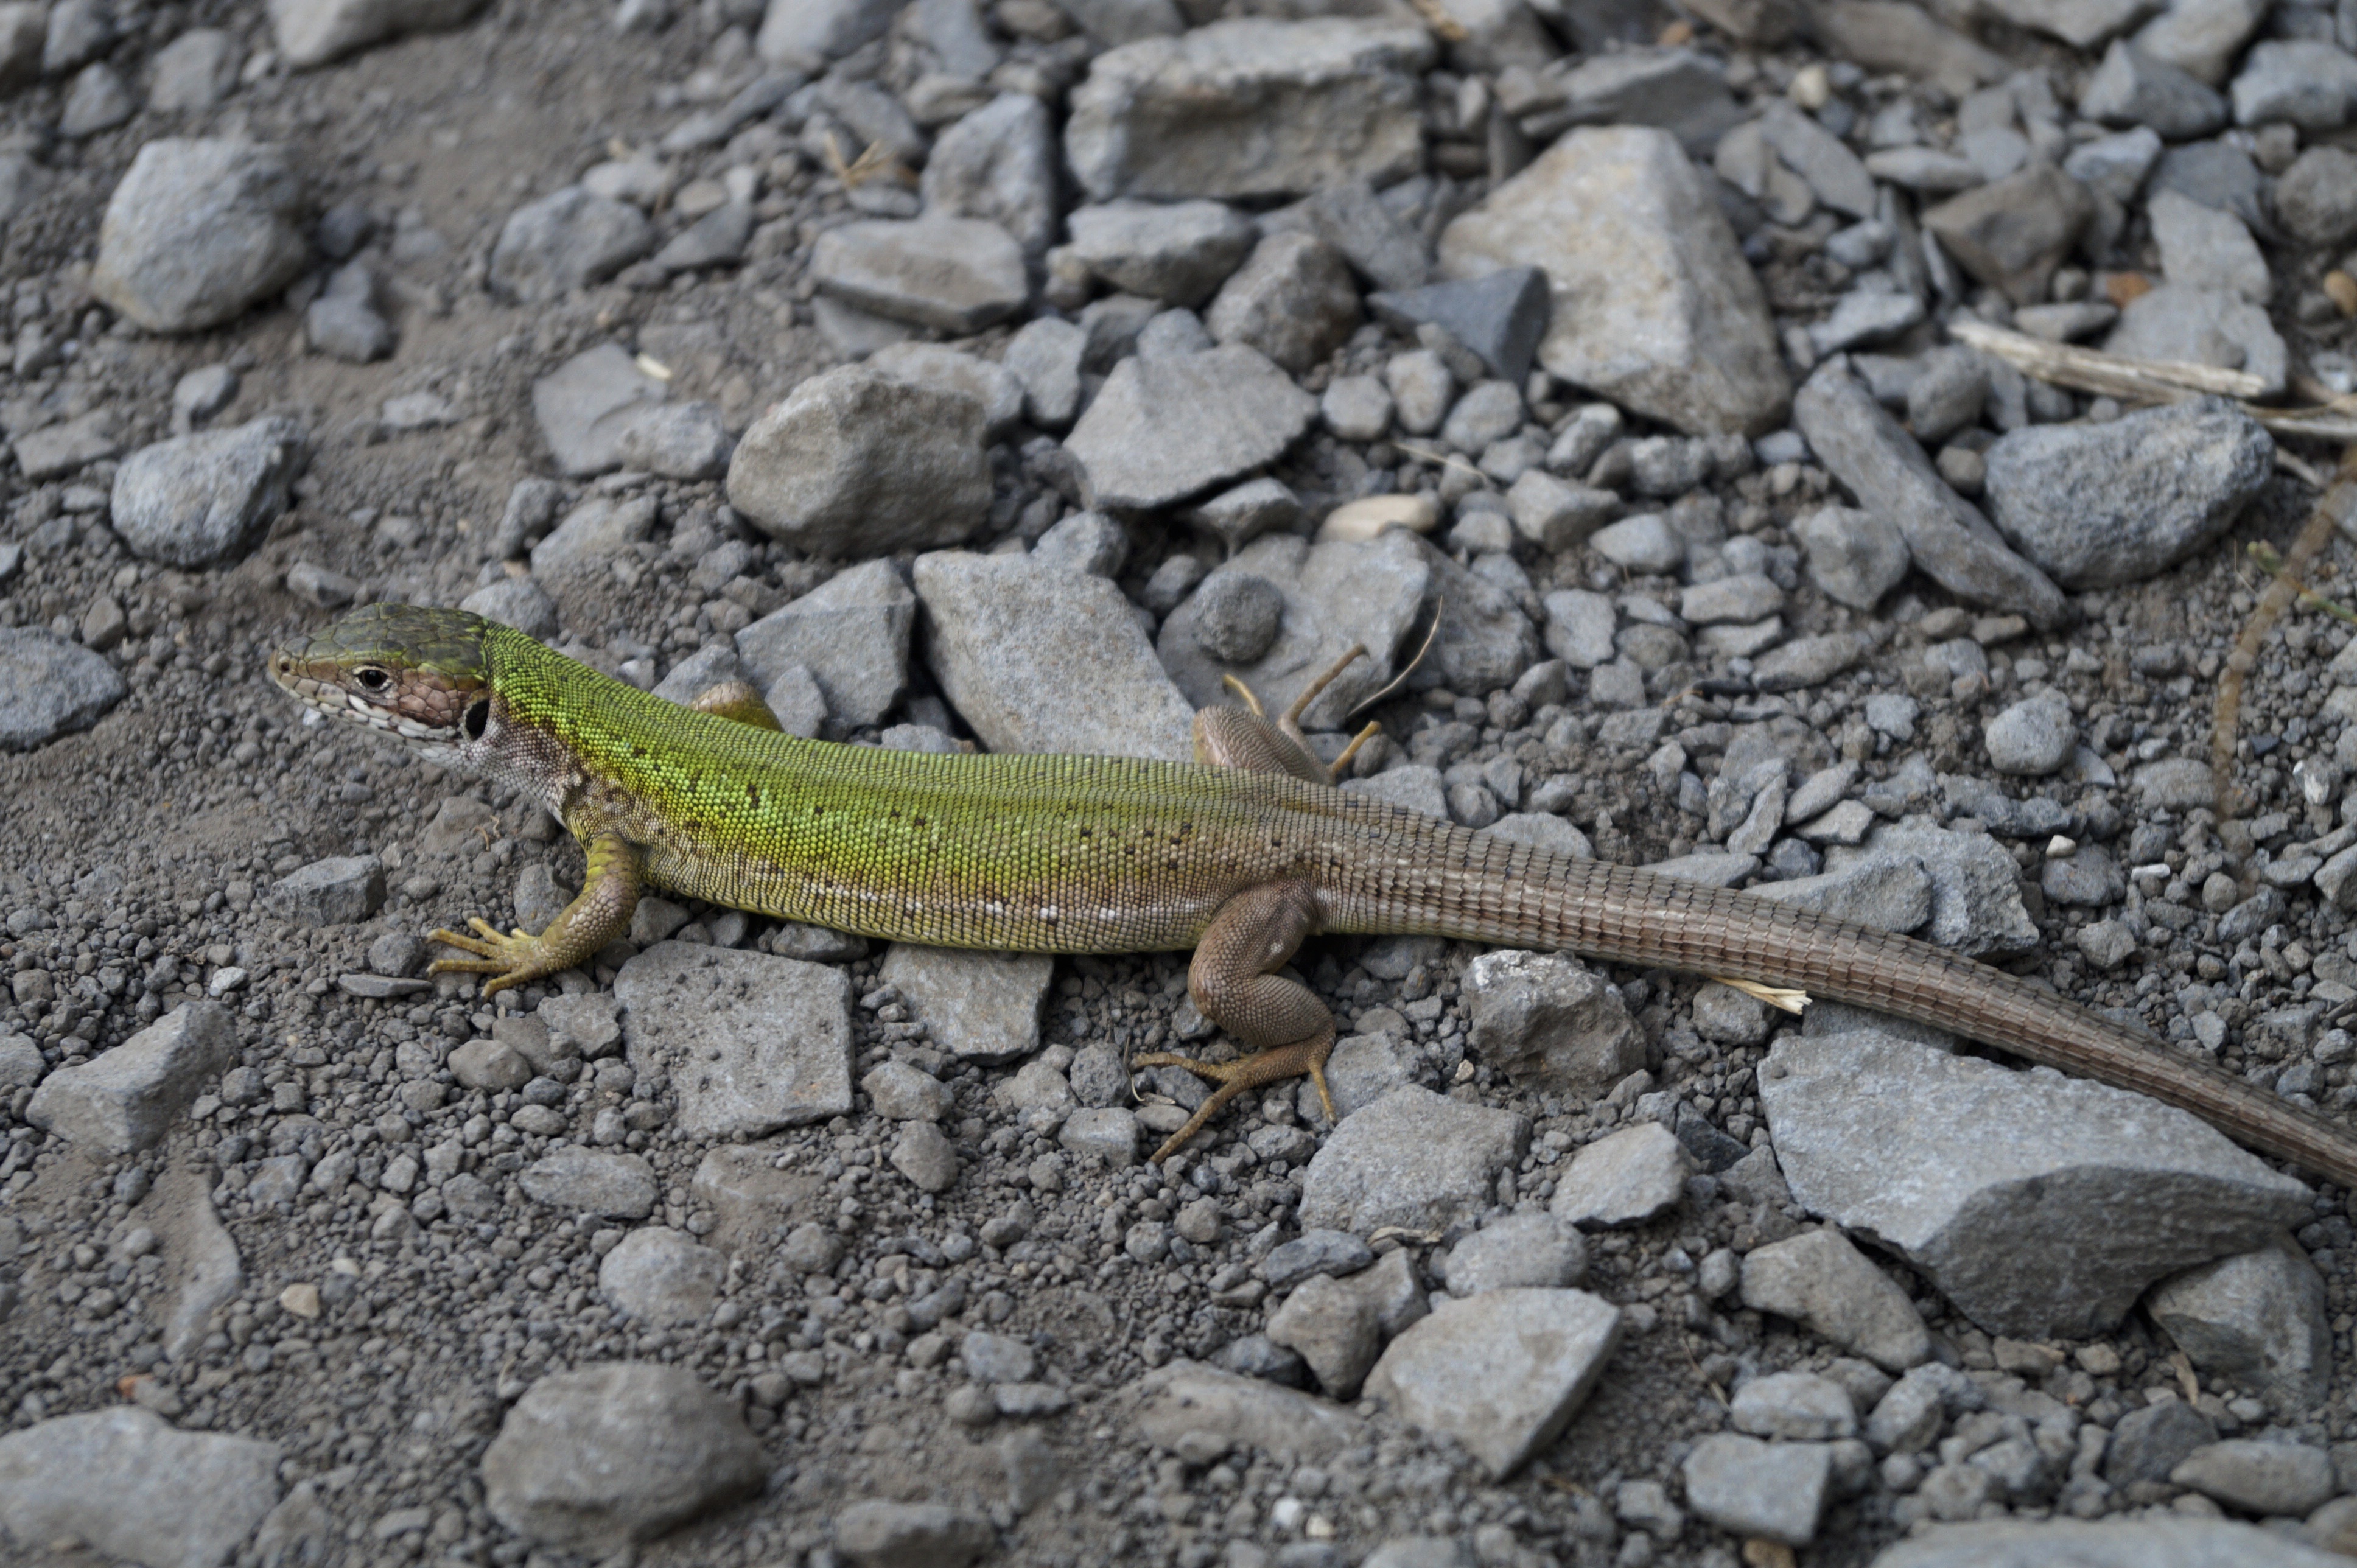
nature, forest, animal, summer, wildlife, green, reptile, iguana, fauna, lizard, green lizard, vertebrate, lacerta, agamidae, garter snake, sidewinder, scaled reptile, lacertidae